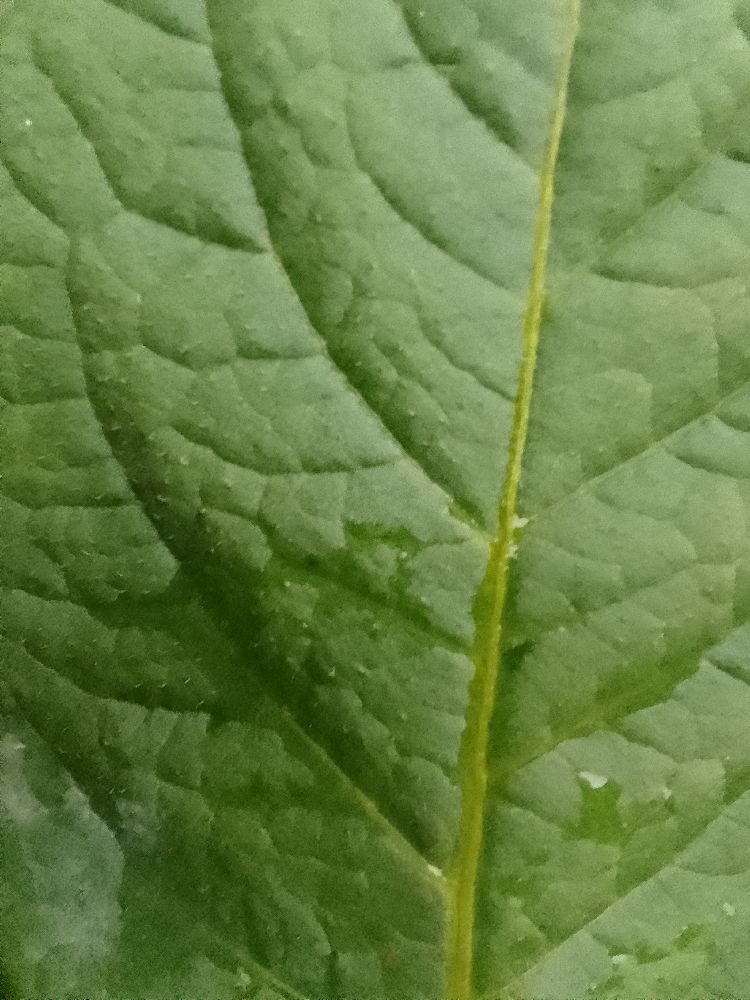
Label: Healthy